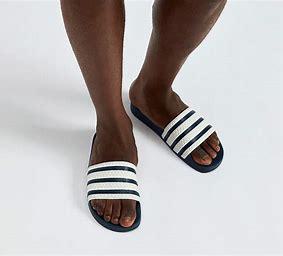
Brand: Adidas
Model: Adilette